Cholangiocarcinoma

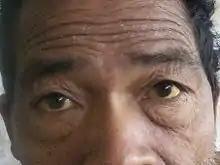
Yellowing of the skin (jaundice) and eyes (scleral icterus).

The most common physical indications of cholangiocarcinoma are abnormal liver function tests, jaundice (yellowing of the eyes and skin occurring when bile ducts are blocked by tumor), abdominal pain (30–50%), generalized itching (66%), weight loss (30–50%), fever (up to 20%), and changes in the color of stool or urine. To some extent, the symptoms depend upon the location of the tumor: people with cholangiocarcinoma in the extrahepatic bile ducts (outside the liver) are more likely to have jaundice, while those with tumors of the bile ducts within the liver more often have pain without jaundice.